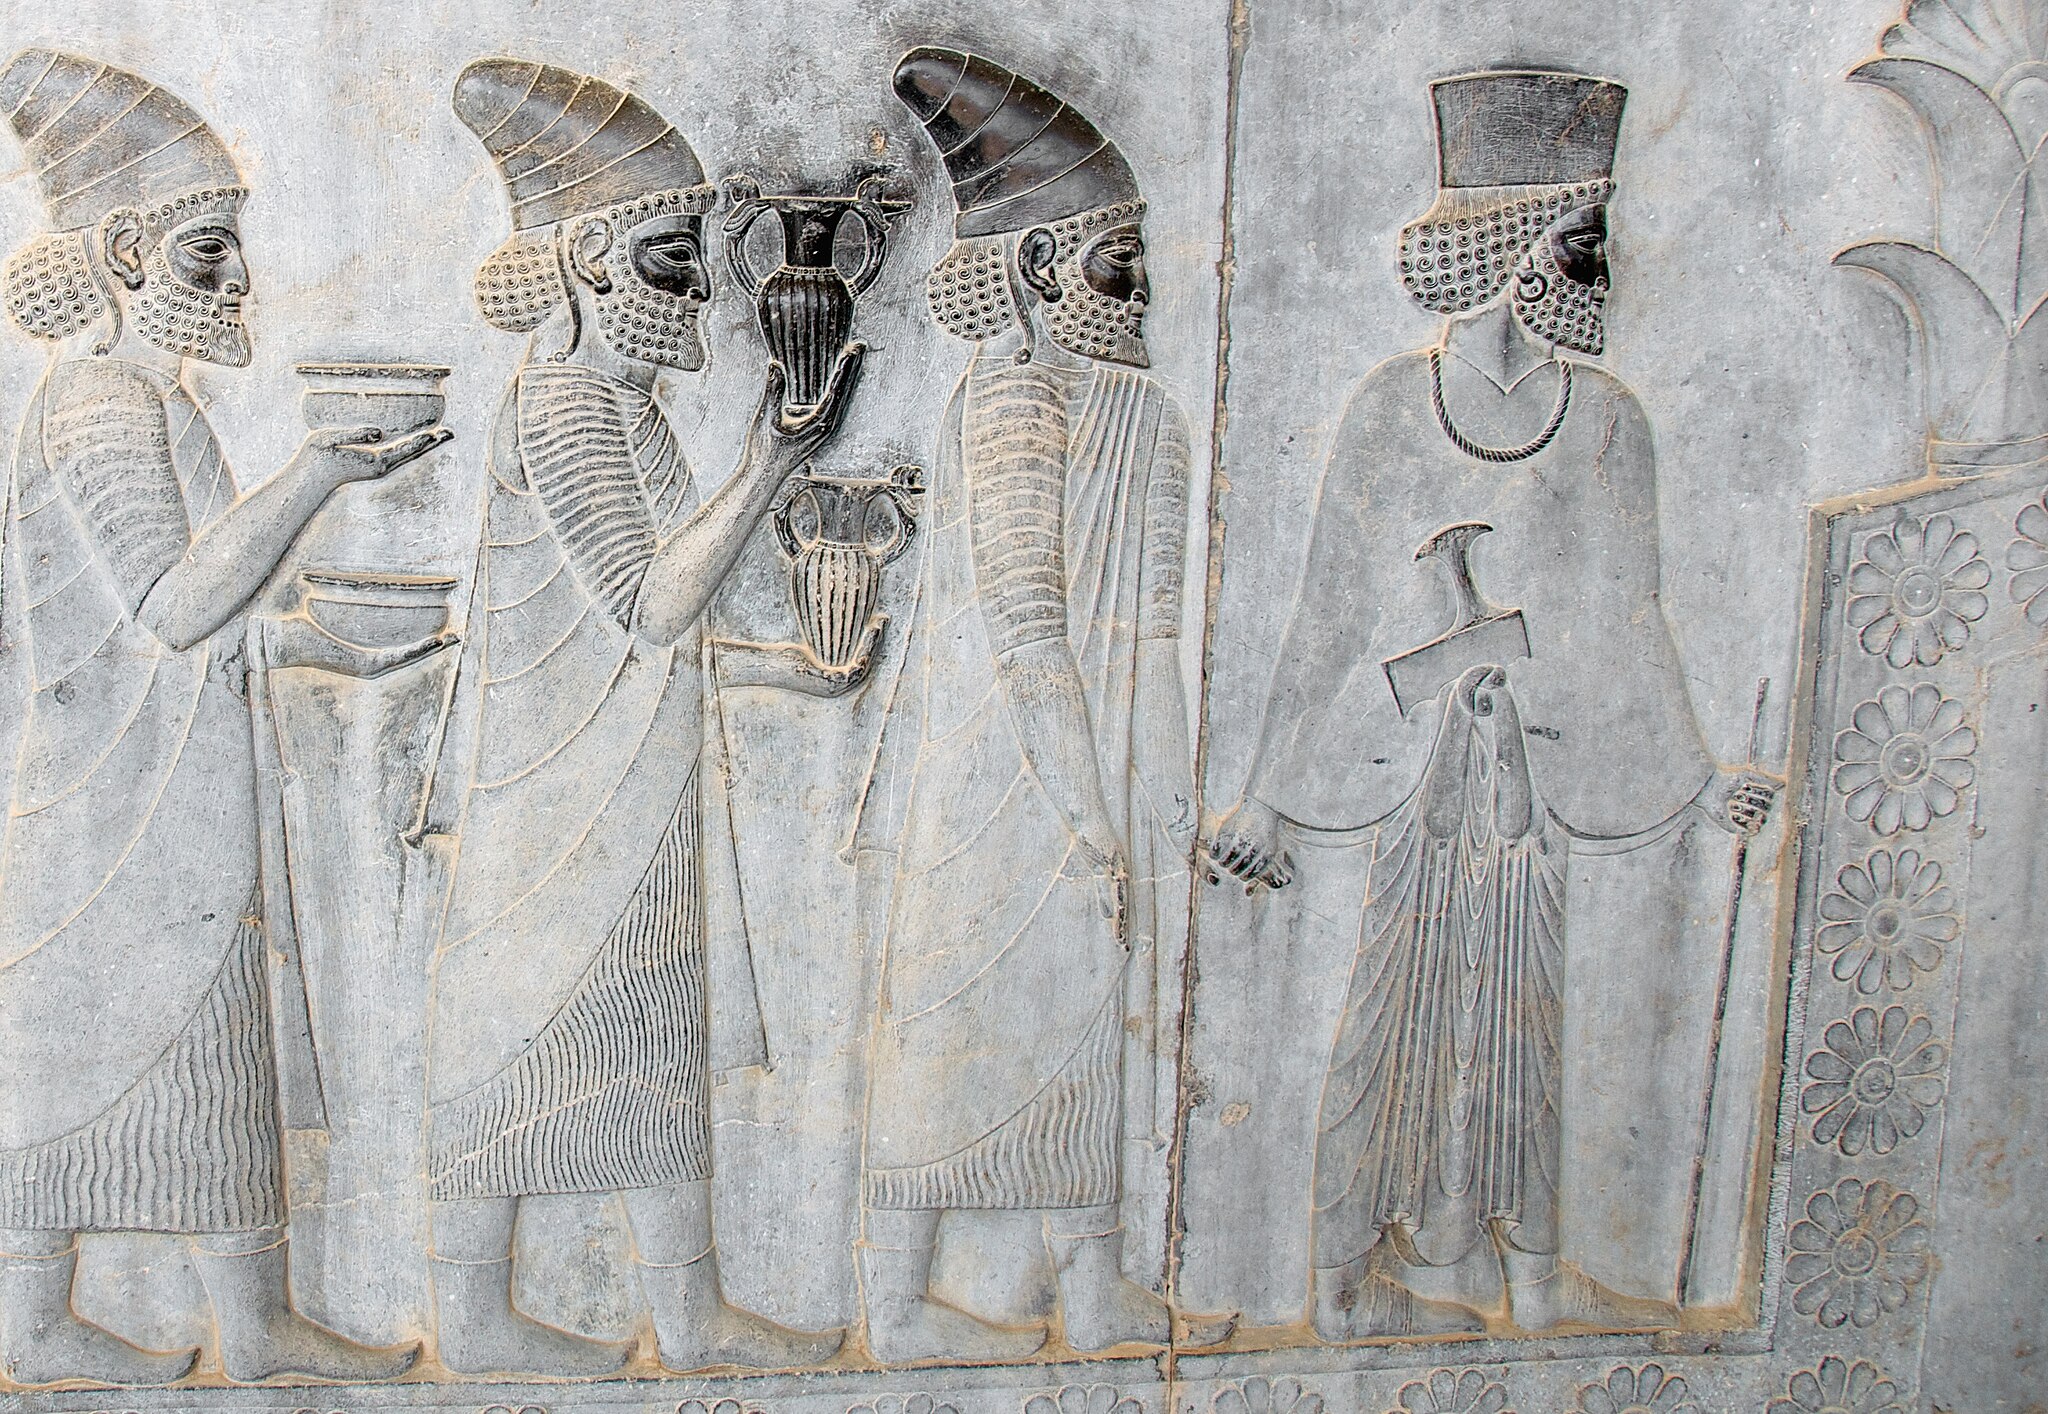
Title: Tribute Bearers on the Apadana Staircase 20 (Best Viewed Size "Large") (4688577403)
Description: According to the Lonely Planet guide to Iran, "Most impressive of all, however, and among the most impressive historical sights in all of Iran, are the bas-reliefs of the Apadana Staircase on the eastern wall [of the Apadana Palace]." "The panels at the southern end [of the Apadana Staircase] are the most interesting, showing 23 delegations bringing their tributes to the Achaemenid king." "This rich record of the nations of the time ranges from the Ethiopians in the bottom left center, through a climbing pantheon of, among other peoples, Arabs, Thracians, Indians, Parthians and Cappadocians, up to the Elamites and Medians at the top right." Persepolis, Iran
Date: 2010-04-19 11:08
Categories: Taken with Nikon D300, Flickr images reviewed by File Upload Bot (Magnus Manske), 2010 in Persepolis, Lydian delegation, Apadana